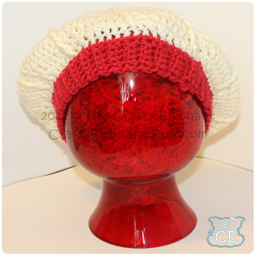
A knitted ivory and red colored hat on a figurine.
Knitted red and ivory hat on red hat holder.
A sphere like object holding up a hat.
A red vase with a white and red knitted hat.
A red sphere stand with a crocheted hat on it.